Starch mogul

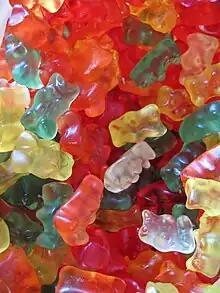
Gummy bears are produced using a starch mogul.

A starch mogul is a machine that makes shaped candies or candy centers from syrups or gels, such as gummi candy. These softer candies and centers are made by filling a tray with cornstarch, stamping the desired shape into the starch, and then pouring the filling or gel into the holes made by the stamp. When the candies have set, they are removed from the trays and the starch is recycled.